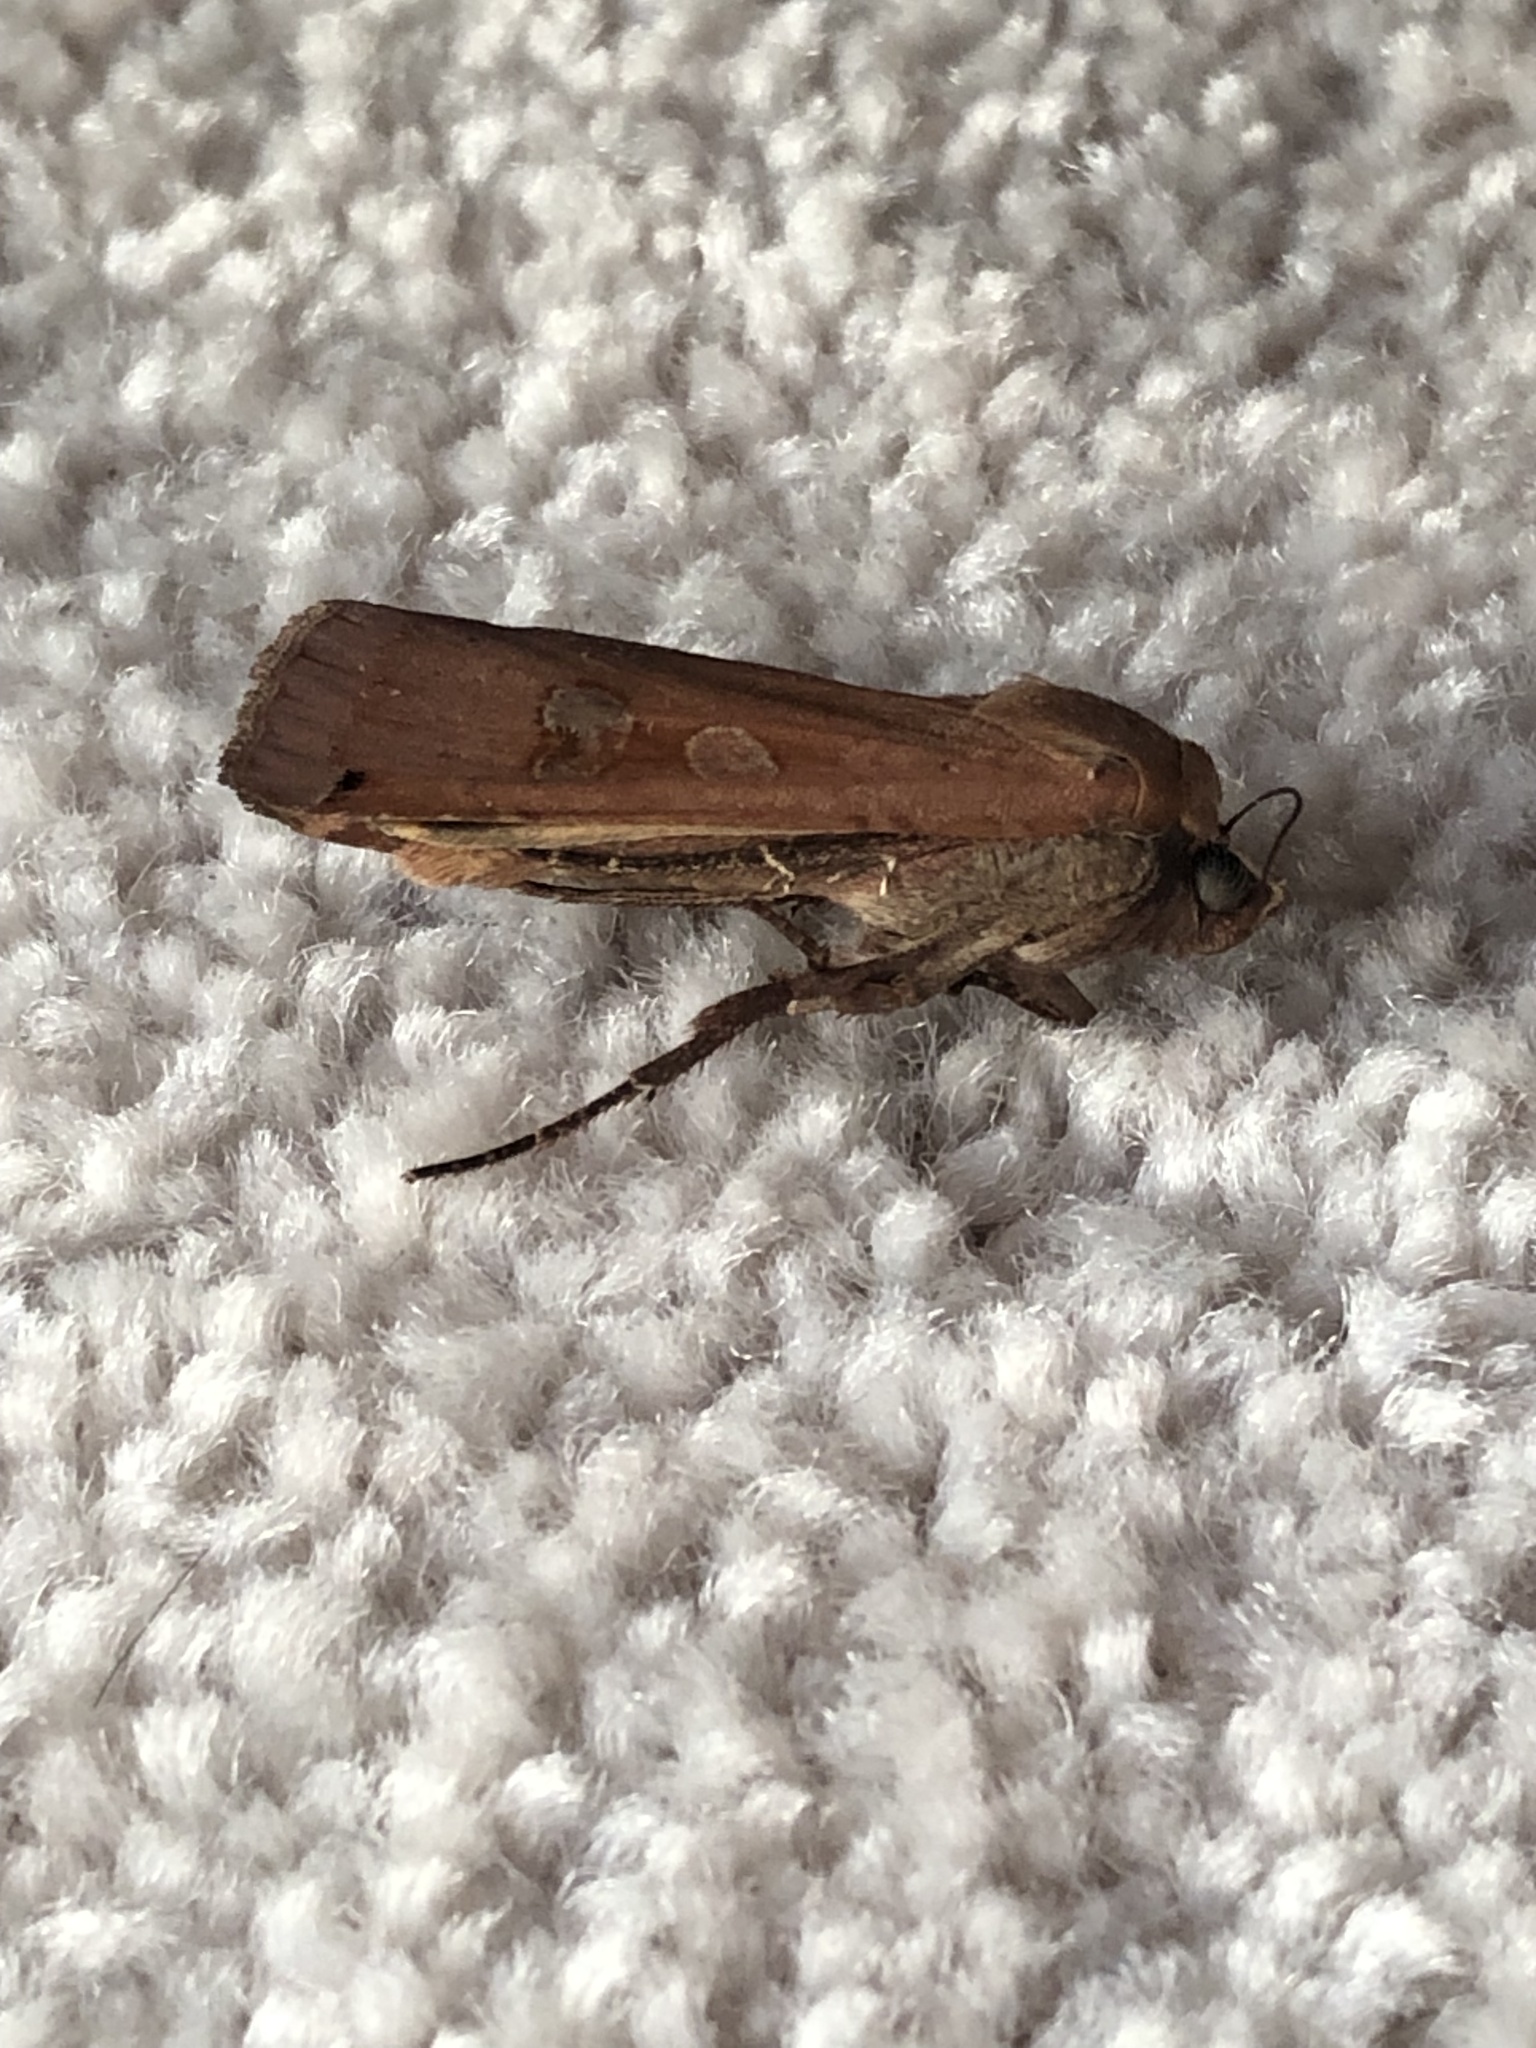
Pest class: cutworms